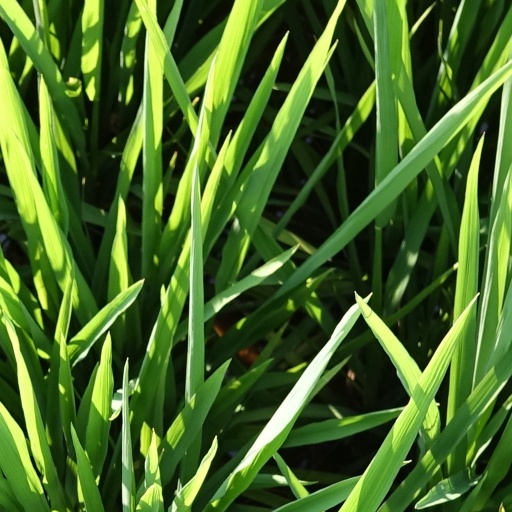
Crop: rice